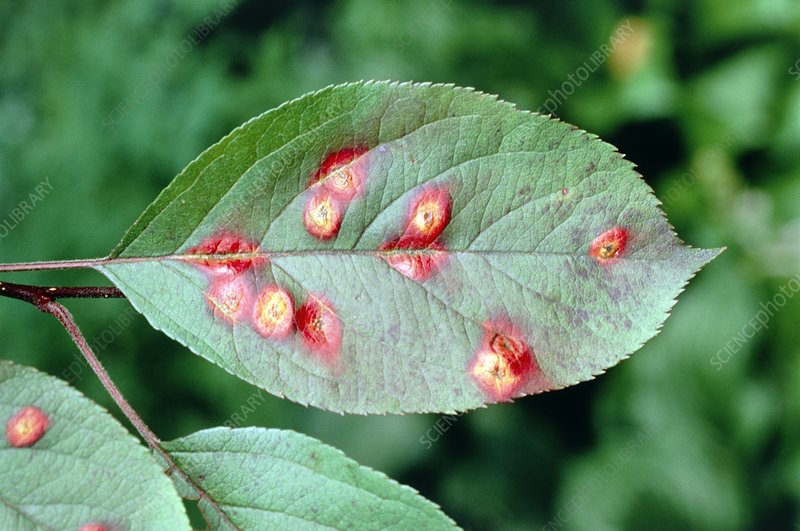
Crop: apple
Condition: rust